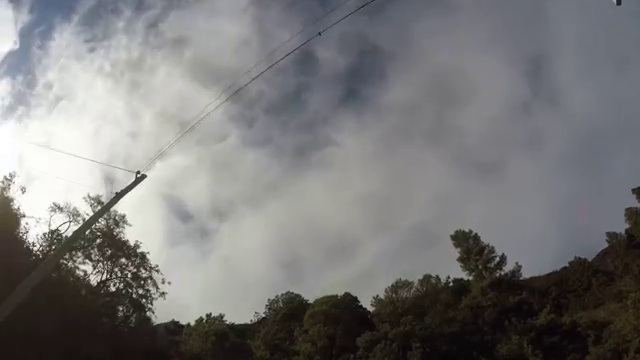
Fire: no
Smoke: no